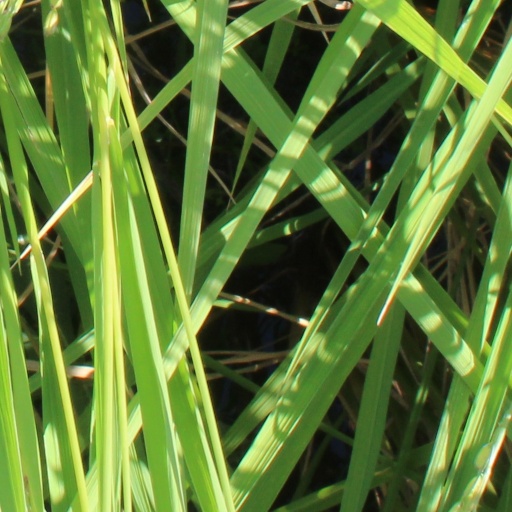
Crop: rice